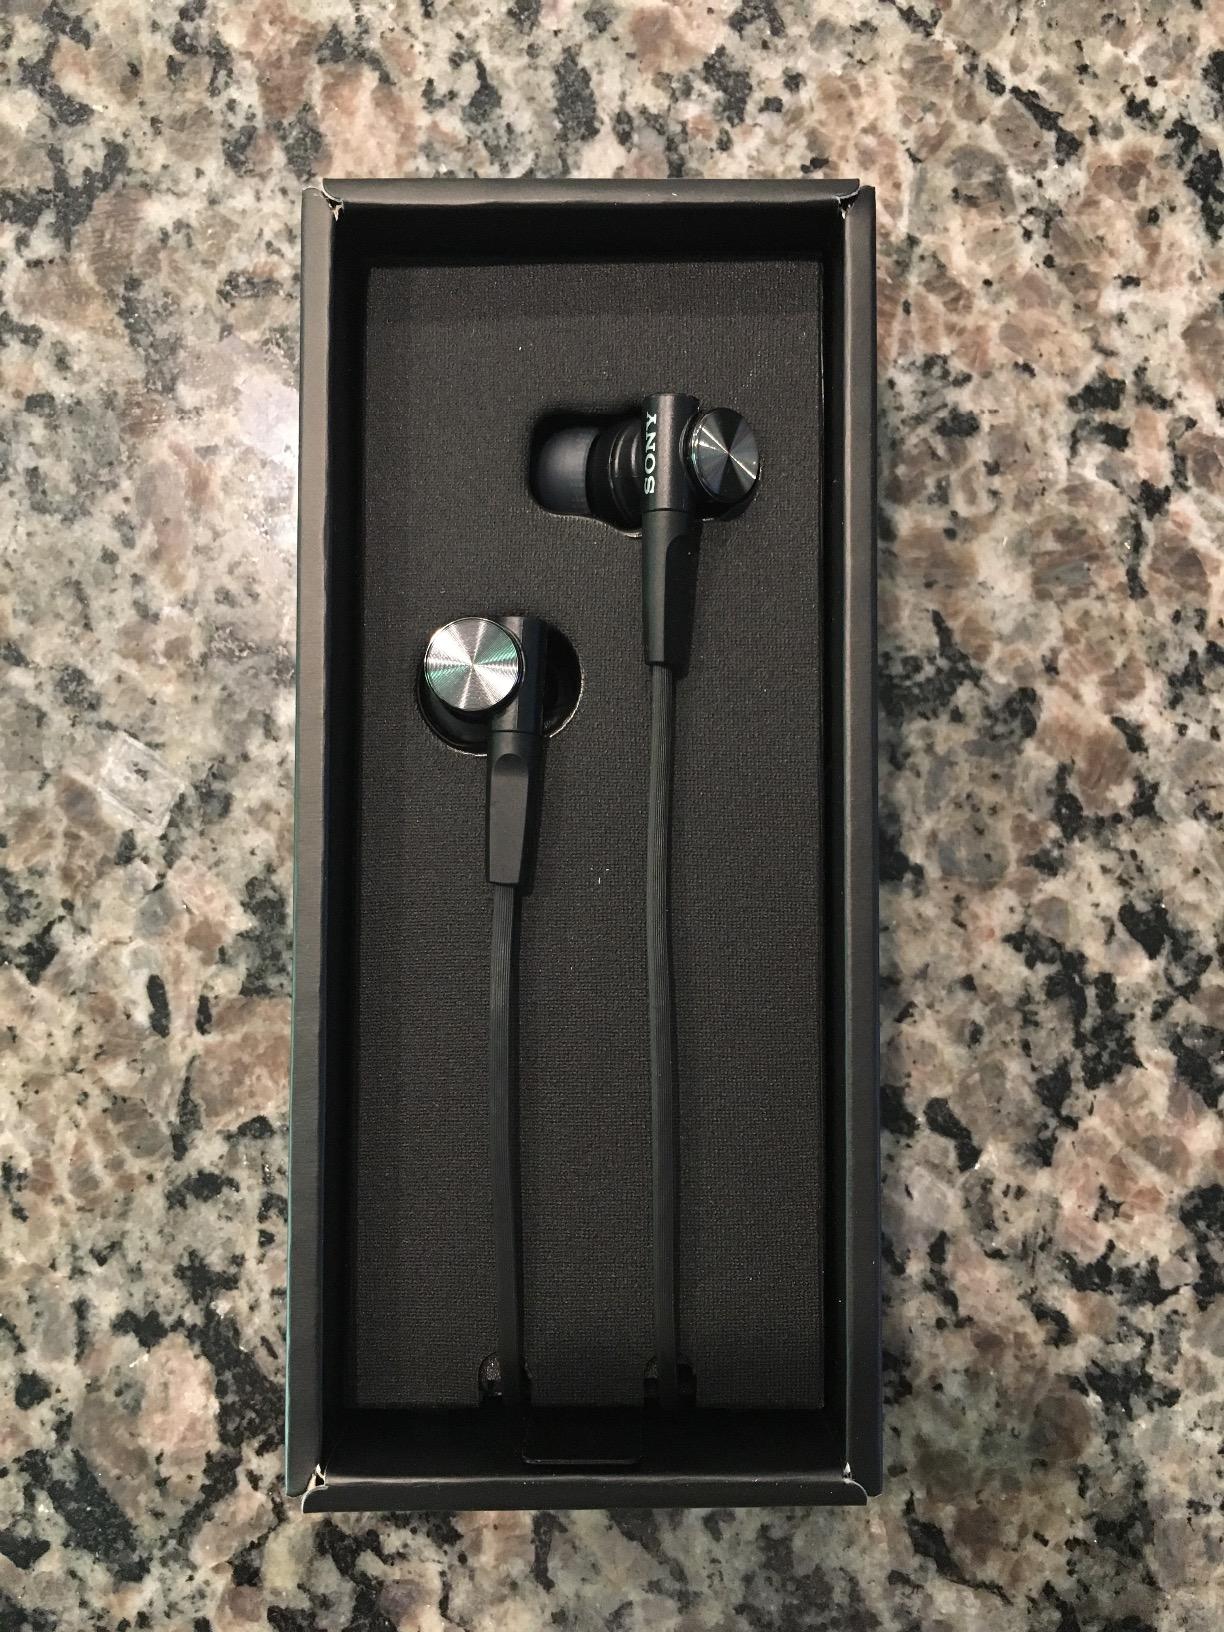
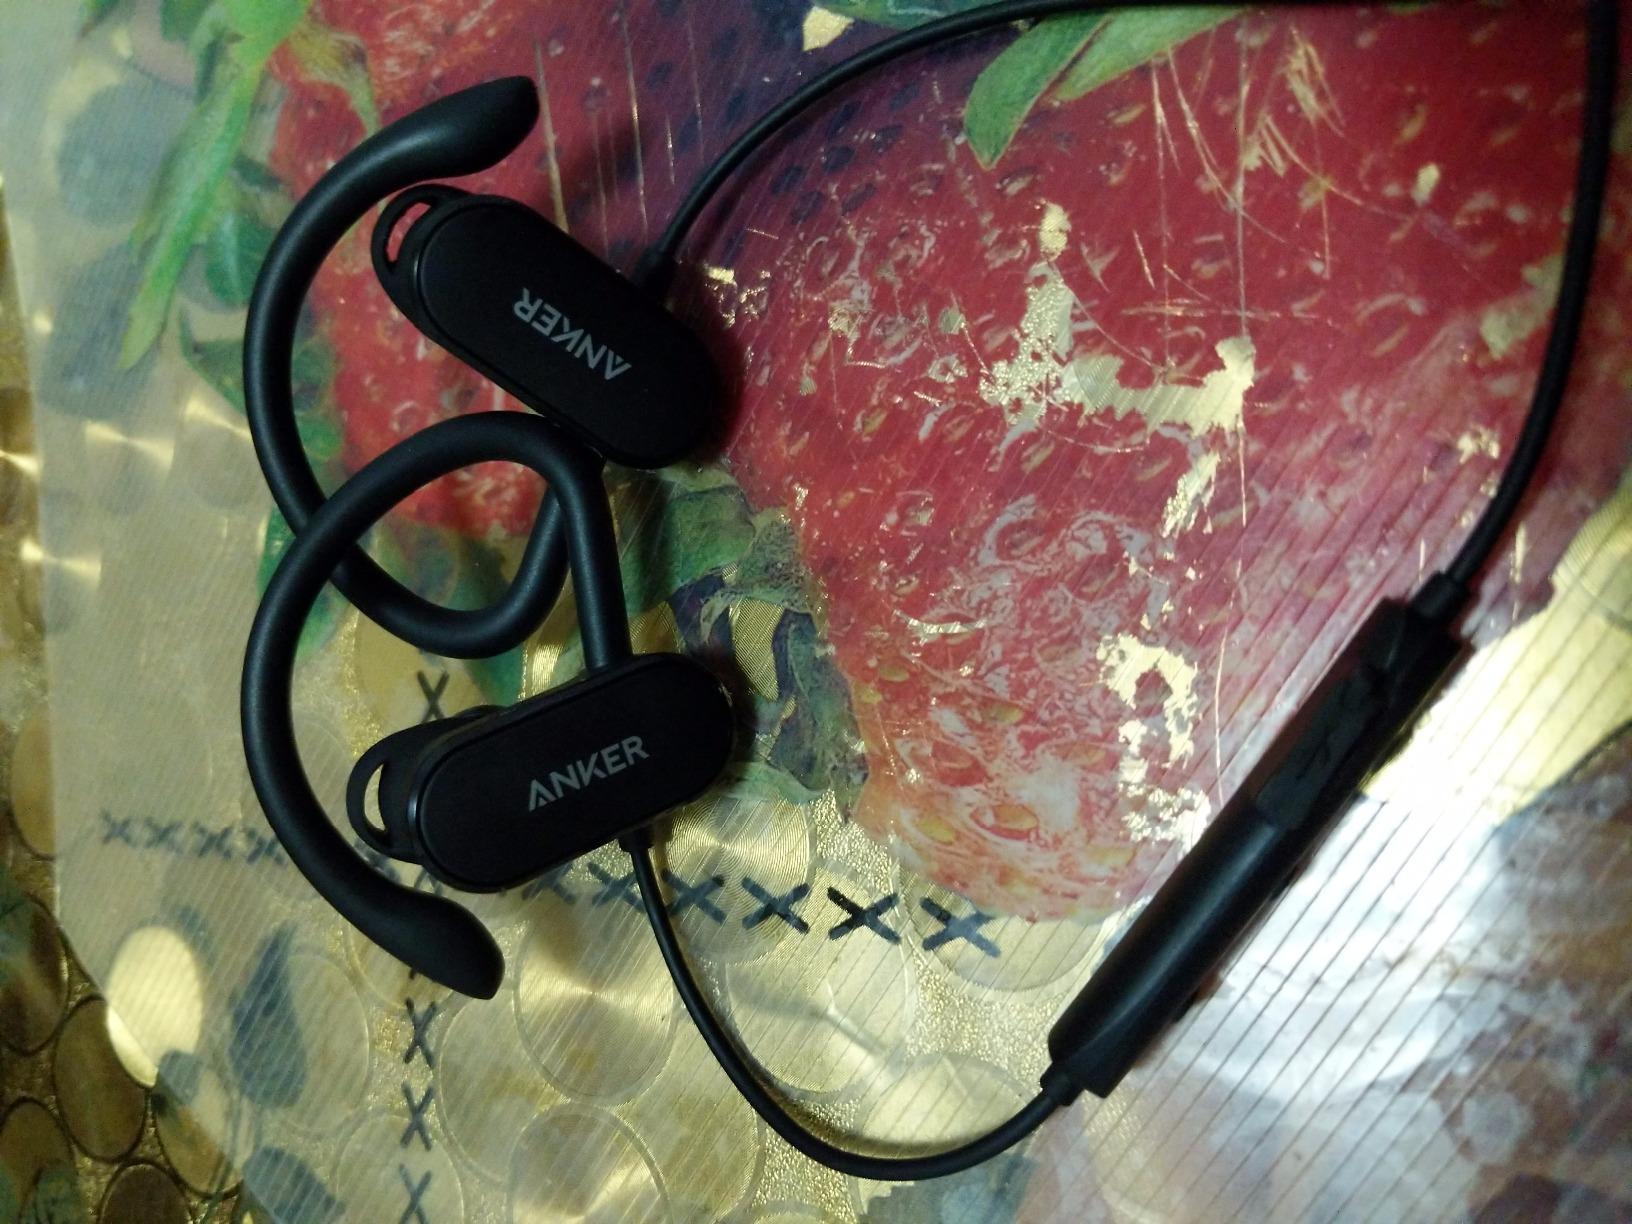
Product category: headphones
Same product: no